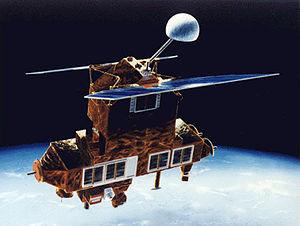
Earth Radiation Budget Satellite ou ERBS est un satellite scientifique de la NASA lancé le 5 octobre 1984 chargé de mesurer le bilan radiatif de la Terre et d'étudier notamment la diminution de l'épaisseur de la couche d'ozone. Le satellite dont la mission devait durer initialement 2 ans a finalement fourni des données sur la couche d'ozone durant plus de deux décennies et est resté opérationnel jusqu'au 14 octobre 2005.